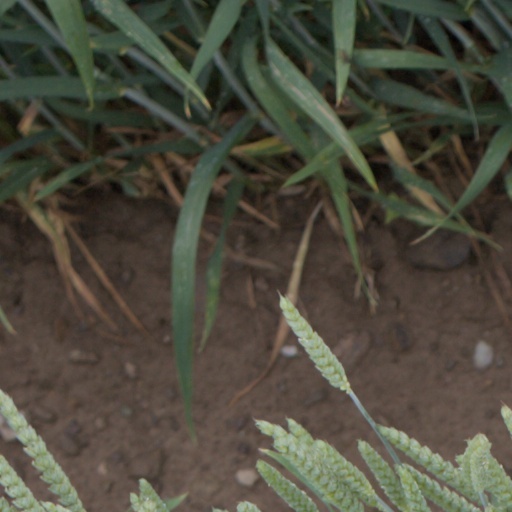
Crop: wheat